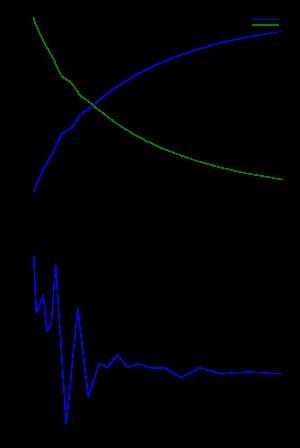
La préoccupation principale de la fiabilité est de prédire la probabilité d'occurrence d'une défaillance d'un système. Ceci se fait en établissant une loi de fiabilité.